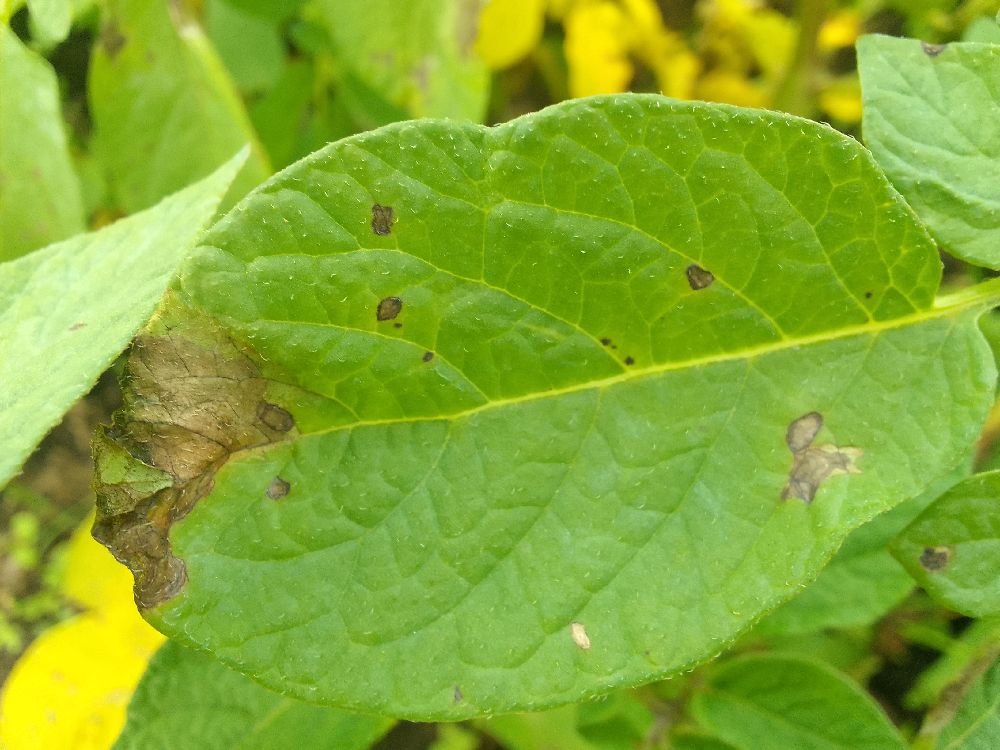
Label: Late blight